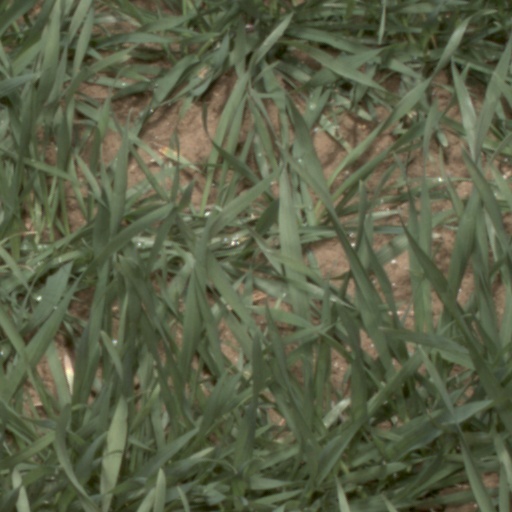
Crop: wheat